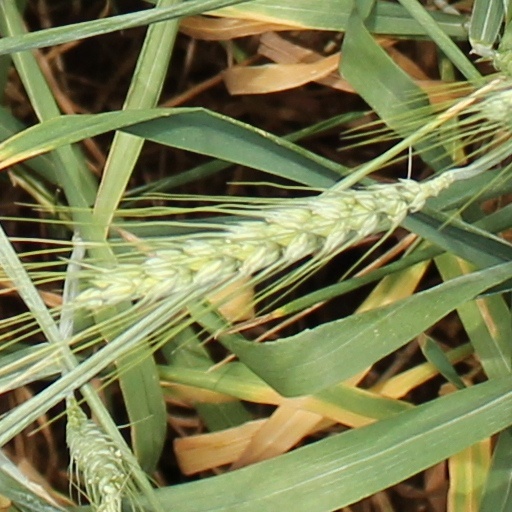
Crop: wheat